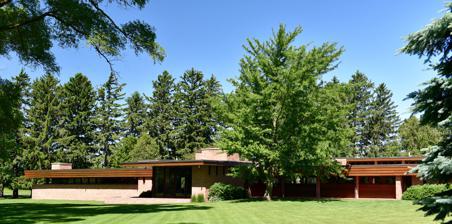
Building: Robert and Elizabeth Muirhead House
Country: United States of America
Year built: 1953
Historic house in Illinois, United States United States historic place Robert and Elizabeth Muirhead House U.S. National Register of Historic Places Show map of Illinois Show map of the United States Location 42W814 Rohrson Rd., Plato Center, Illinois Coordinates 42°02′09″N 88°27′02″W / 42.03583°N 88.45056°W / 42.03583; -88.45056 Built 1951 ( 1951 ) -53 Architect Frank Lloyd Wright Architectural style Usonian NRHP reference No. 15000965 Added to NRHP January 12, 2016 The Robert and Elizabeth Muirhead House is a historic house located at 42W814 Rohrson Road northeast of Plato Center , Illinois . Built in 1951–53, the house was designed by Frank Lloyd Wright in his Usonian style. Robert and Elizabeth Muirhead, the home's owners, had met Wright in 1948 while touring Taliesin , and the meeting inspired them to commission Wright to design their own home. The one-story house is horizontally oriented to match its flat surroundings, in keeping with Wright's design principles. Rows of casement windows and a wooden parapet along the roof add to the house's horizontal emphasis. The house's interior also includes several typical elements of Wright's work, including a deemphasized front entrance, floor-to-ceiling windows used to bring in additional light, and a sense of contrast and connection between rooms. The house was added to the National Register of Historic Places on January 12, 2016. References